Shadow of Rome

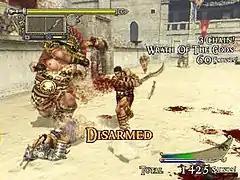
Combat in "Shadow of Rome". Agrippa has just cut both of his opponent's arms off, earning the "Disarmed" salvo. His salvo meter is on the bottom right of the screen.

An important aspect of the gameplay are "SALVOs"; specific actions or combinations of actions which excite the crowd. When Agrippa performs a salvo action, he is awarded with salvo points, which fill up the salvo meter. If he calls for the attention of the crowd when the meter is full, the audience will throw him rare and powerful weapons. If he calls for their attention when it is not full, they will throw normal weapons, shields, food, or often, nothing at all.